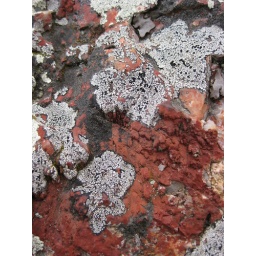
Colored rock that I found up near sky valley on Mt. Lemmon.